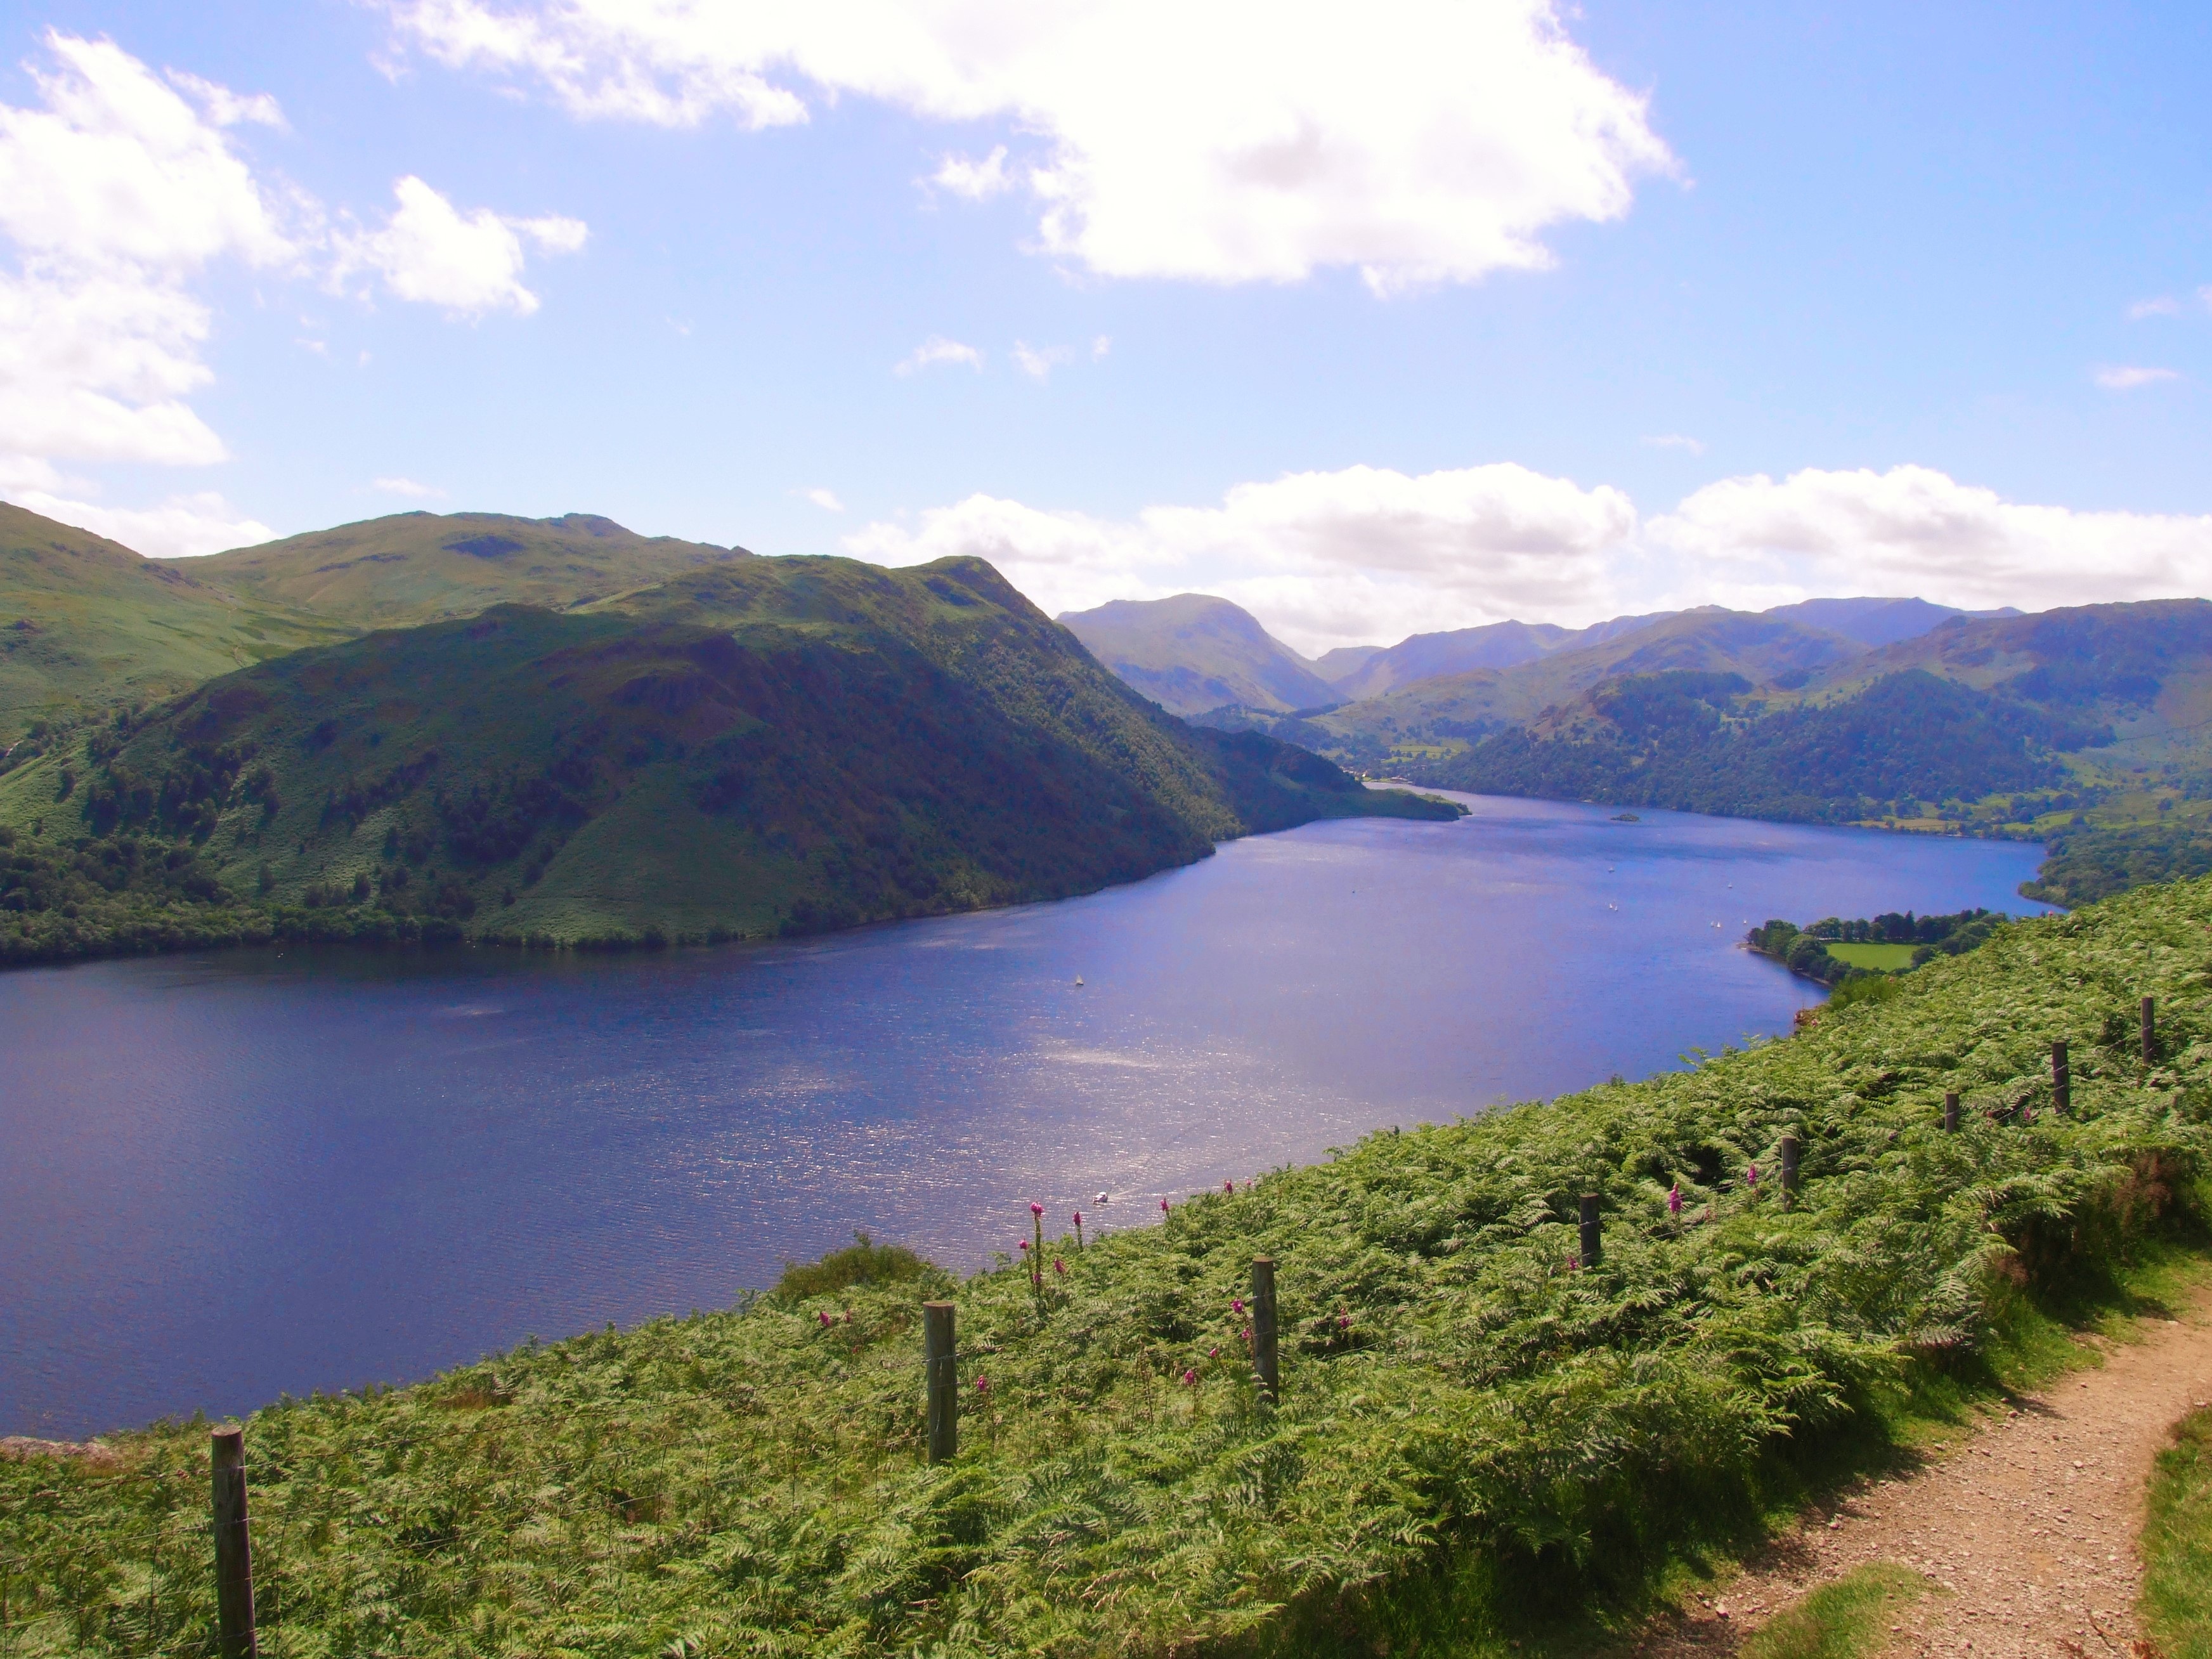
mountain, lake, mountain range, bay, fjord, reservoir, highland, body of water, plateau, fell, loch, crater lake, tarn